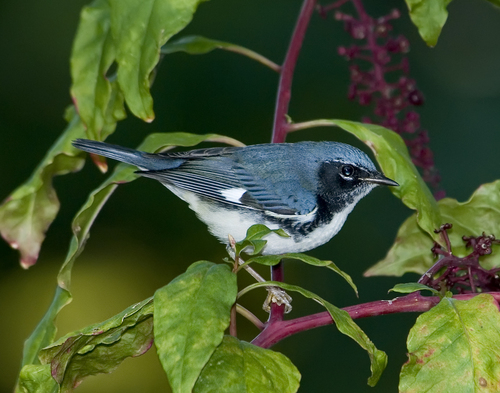
this bird has a bright blue-gray body with white wing bards and a white throat, breast, belly and abdomen.
the bird has a blue crown and a black eyering that is round.
thie bird is black around the eyes, has a white belly, and a blue head, wings, and tail.
this small bird has a white belly & breast and a blue crown & man.
this cute little bird has black coloring around its eyes that looks like makeup that has smudged in the heat, a white-ish underbelly and blue feathers.
this bird has wings that are blue and has a white bellya tiny blue bird with black protruding down the face onto the white underside of the body.
this small blue bird has a white breast and belly, a black cheek patch, and a sharp black bill.
this bird is black and white in color, with a black beak.
this bird has wings that are blue and has a white belly
Species: Black Throated Blue Warbler